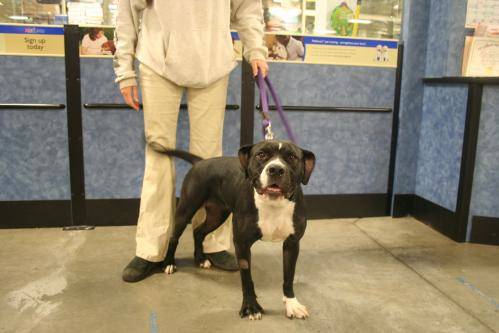
Label: dog